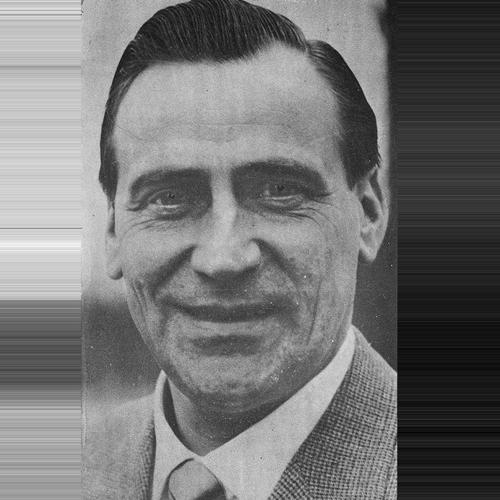
Age: 44